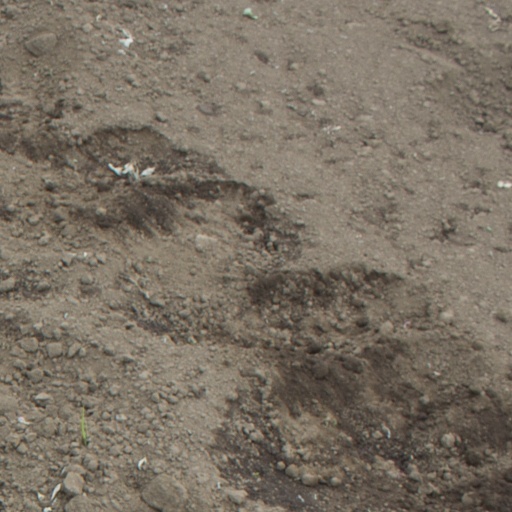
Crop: soybean